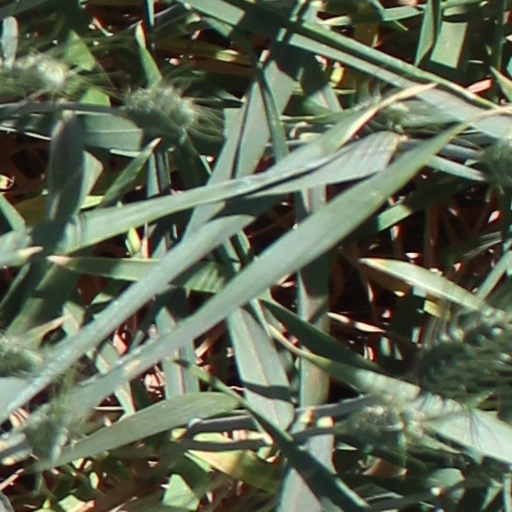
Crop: wheat